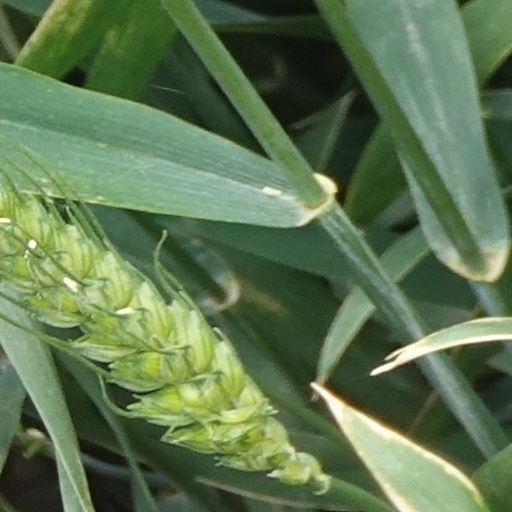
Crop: wheat